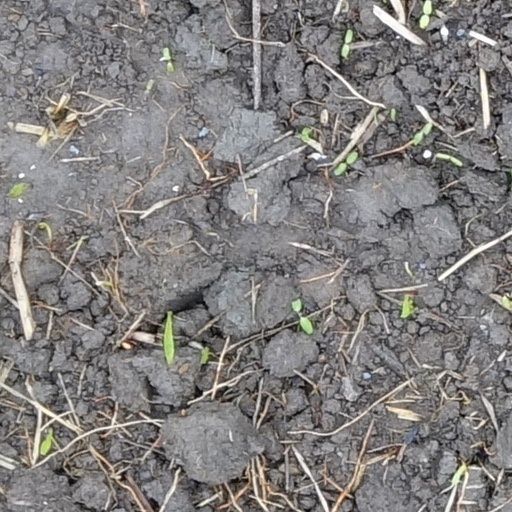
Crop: wheat